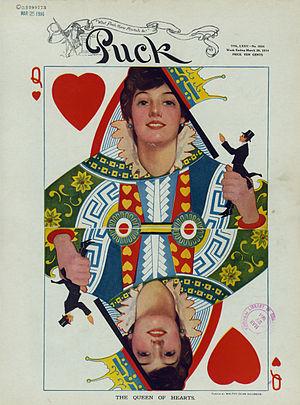
Puck est un magazine hebdomadaire satirique illustré américain publié de mars 1871 à septembre 1918.